List of Billboard Hot 100 number ones of 1961

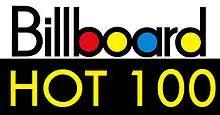

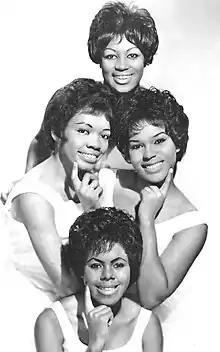
The Shirelles hit #1 with "Will You Love Me Tomorrow" in 1961.

That year, 16 acts achieved their first number one song, such as Bert Kaempfert, The Shirelles, Lawrence Welk, The Marcels, Del Shannon, Ernie K-Doe, Roy Orbison, Gary U.S. Bonds, Bobby Lewis, Joe Dowell, The Highwaymen, Bobby Vee, Dion, Jimmy Dean, The Marvelettes, and The Tokens. Pat Boone, despite having most of his songs hit number one prior to the creation of the Hot 100, earns his first number one song on the chart.